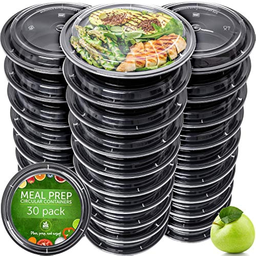
Label: plastic